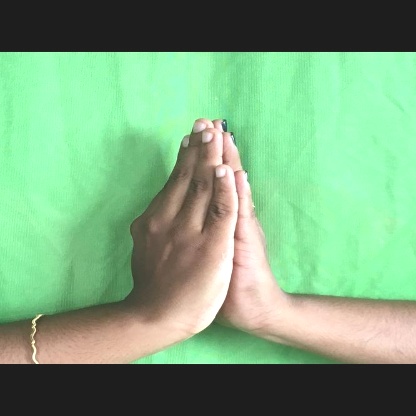
Mudra: Anjali